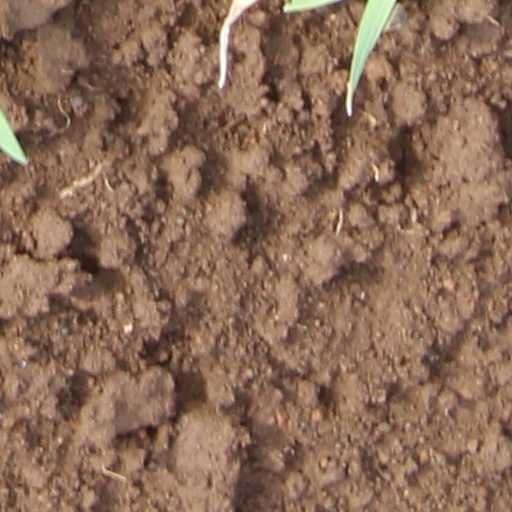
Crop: wheat